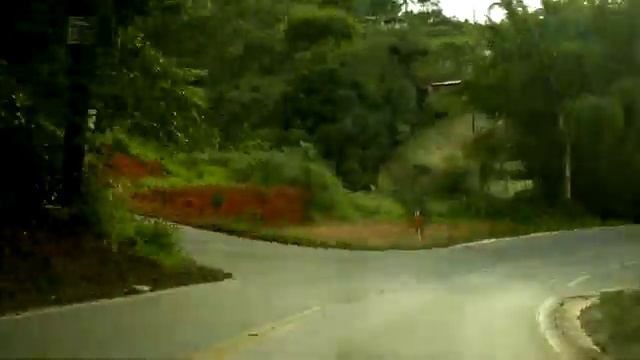
Fire: no
Smoke: no